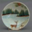
Label: bowl